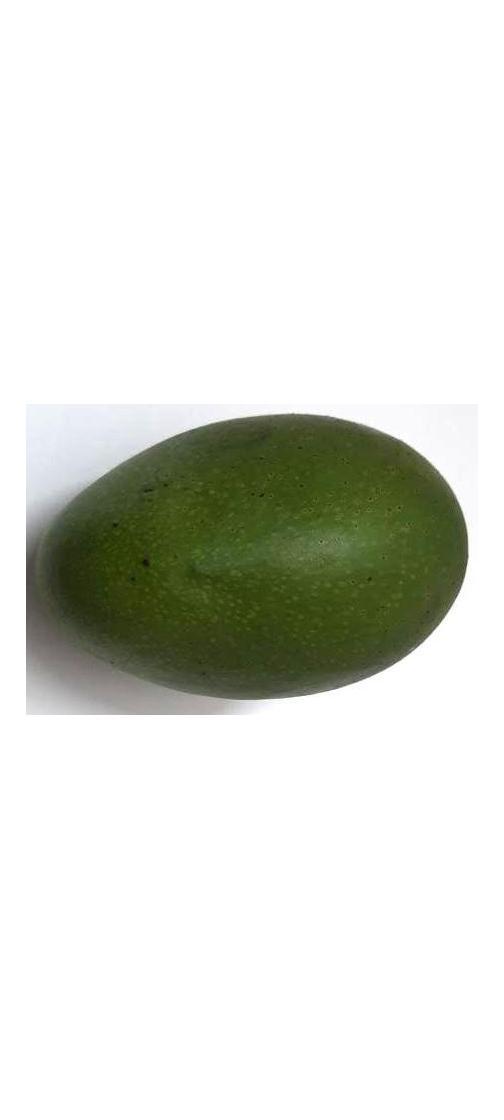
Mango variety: Ashshina Zhinuk